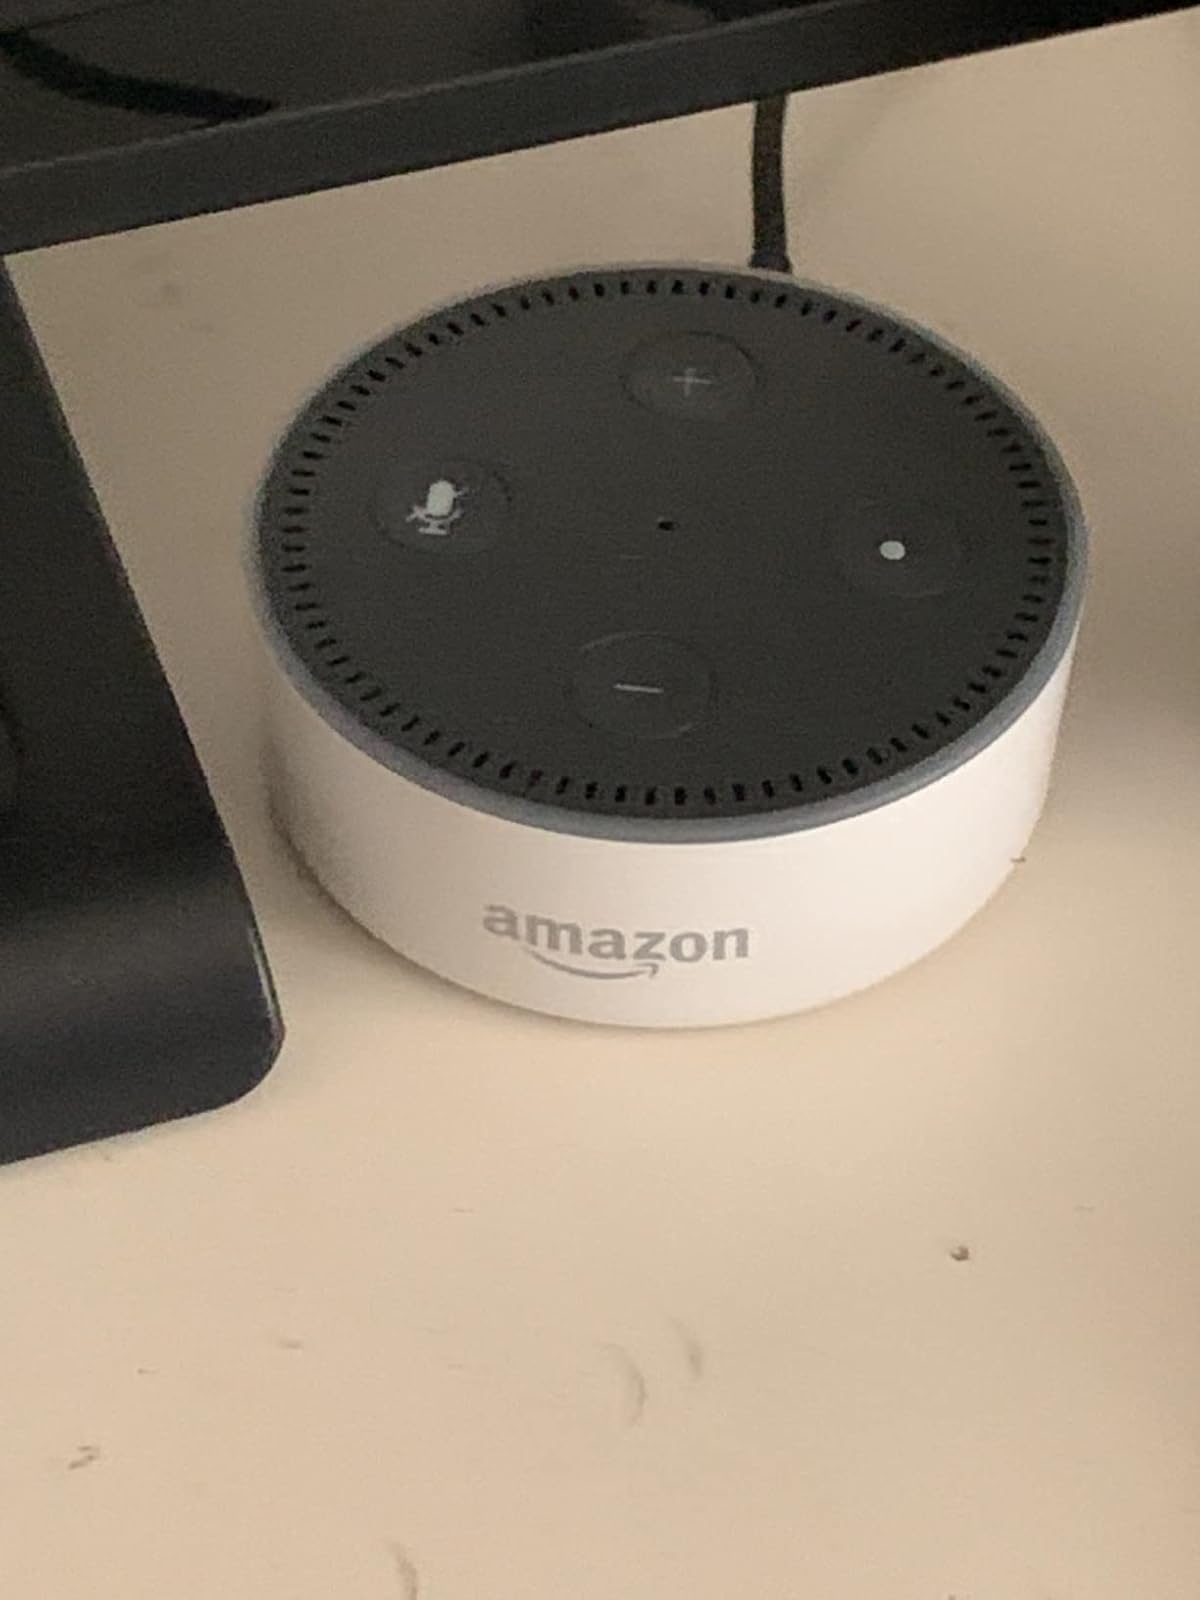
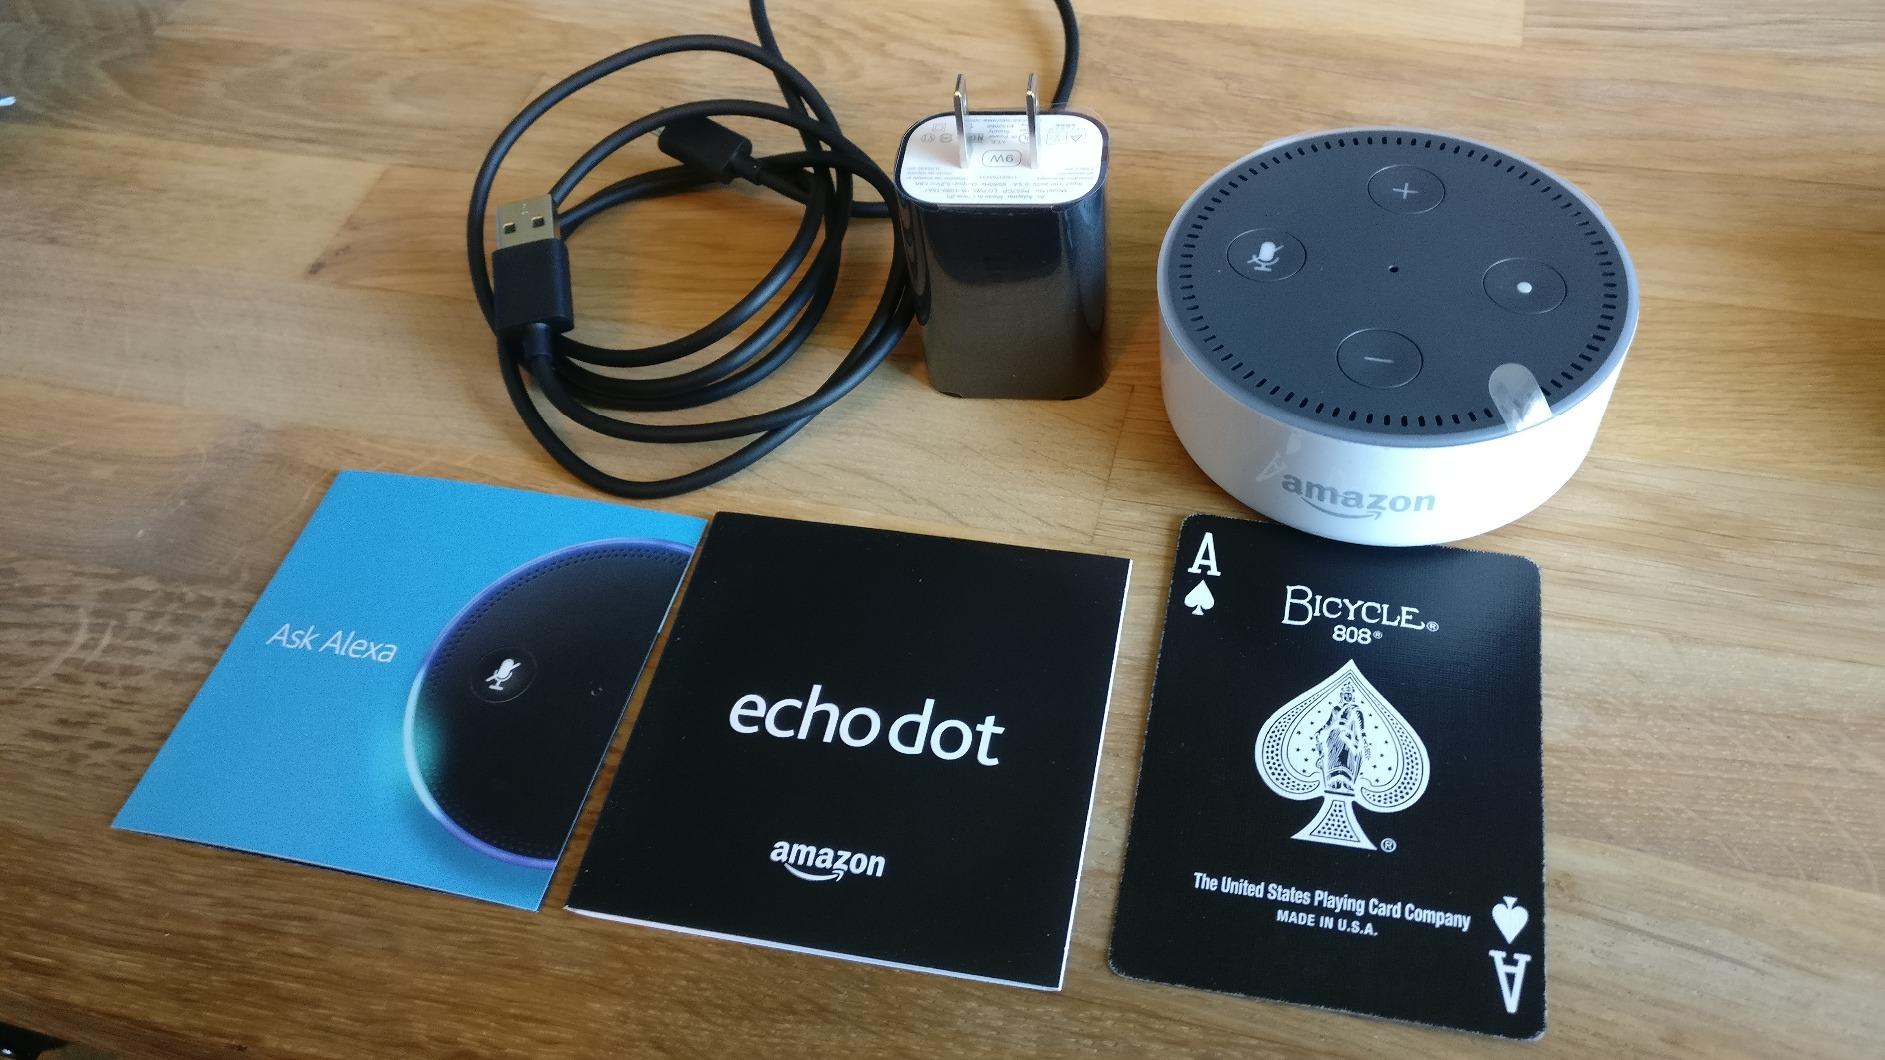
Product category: speaker
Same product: yes